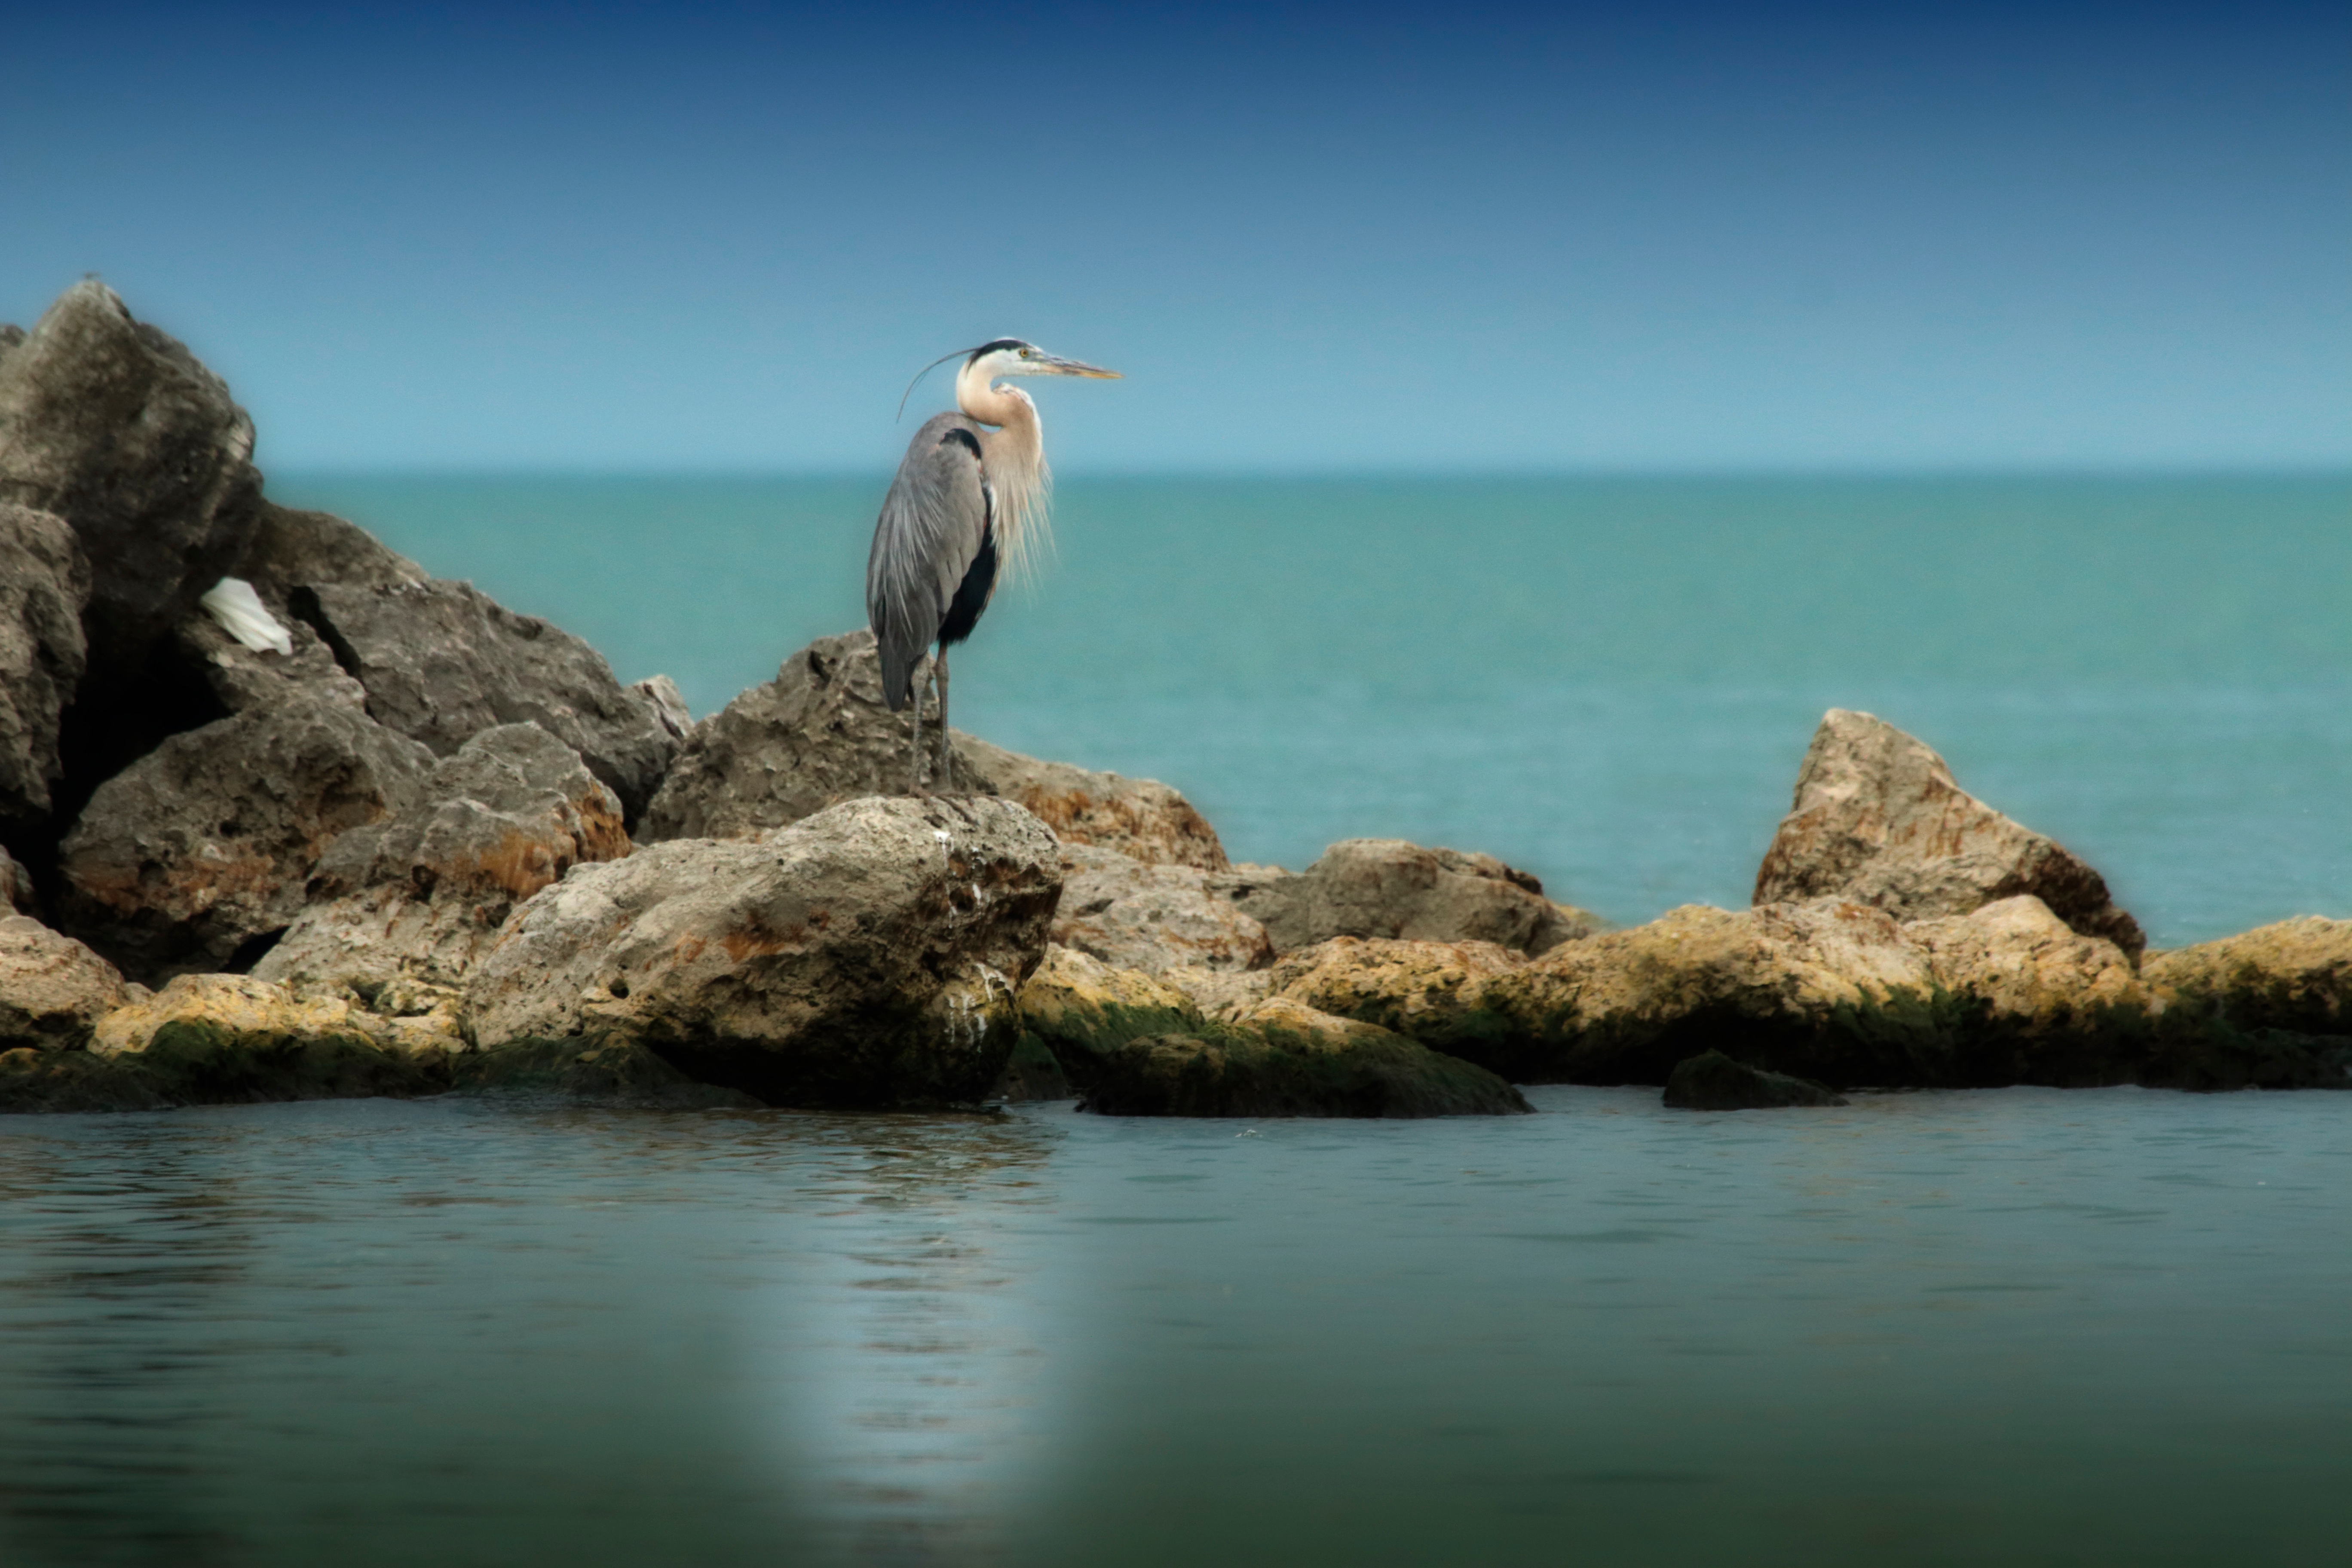
sea, coast, nature, rock, ocean, bird, shore, seabird, wildlife, reflection, bay, fauna, cape